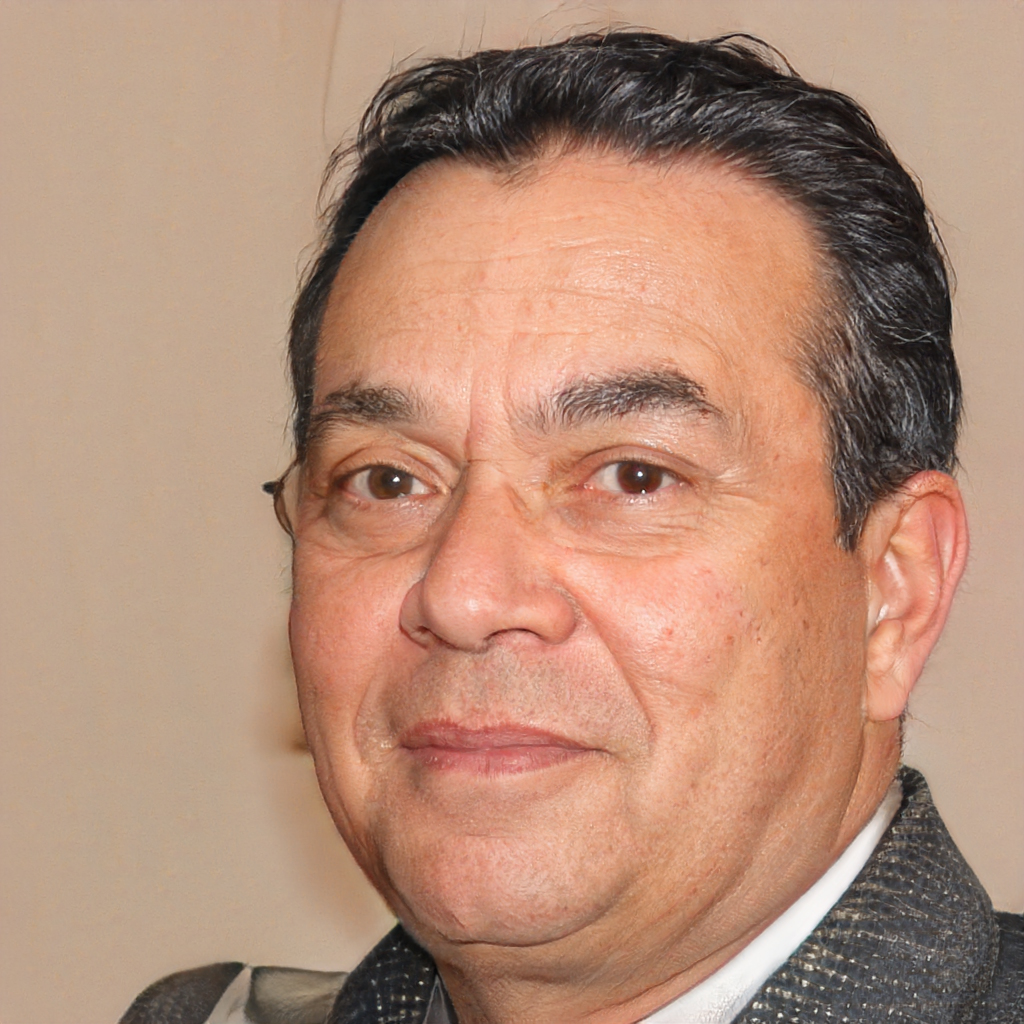
Gender: Male